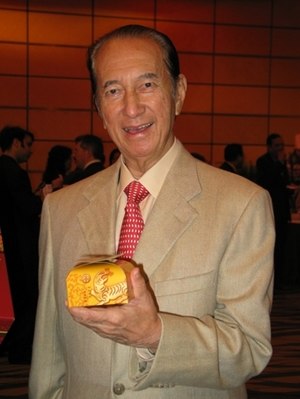
Stanley Ho
Stanley Ho, også kendt som Ho Hung-sun, Stanley Ho Hung-sun, 何鴻燊, Hé Hóngshēn var en kendt entreprenør og milliardær i Hongkong og Macao. Ho blev også blevet kaldt King of gambling på grund af sit monopol over alle kasinoer på Macao i mere end 35 år.